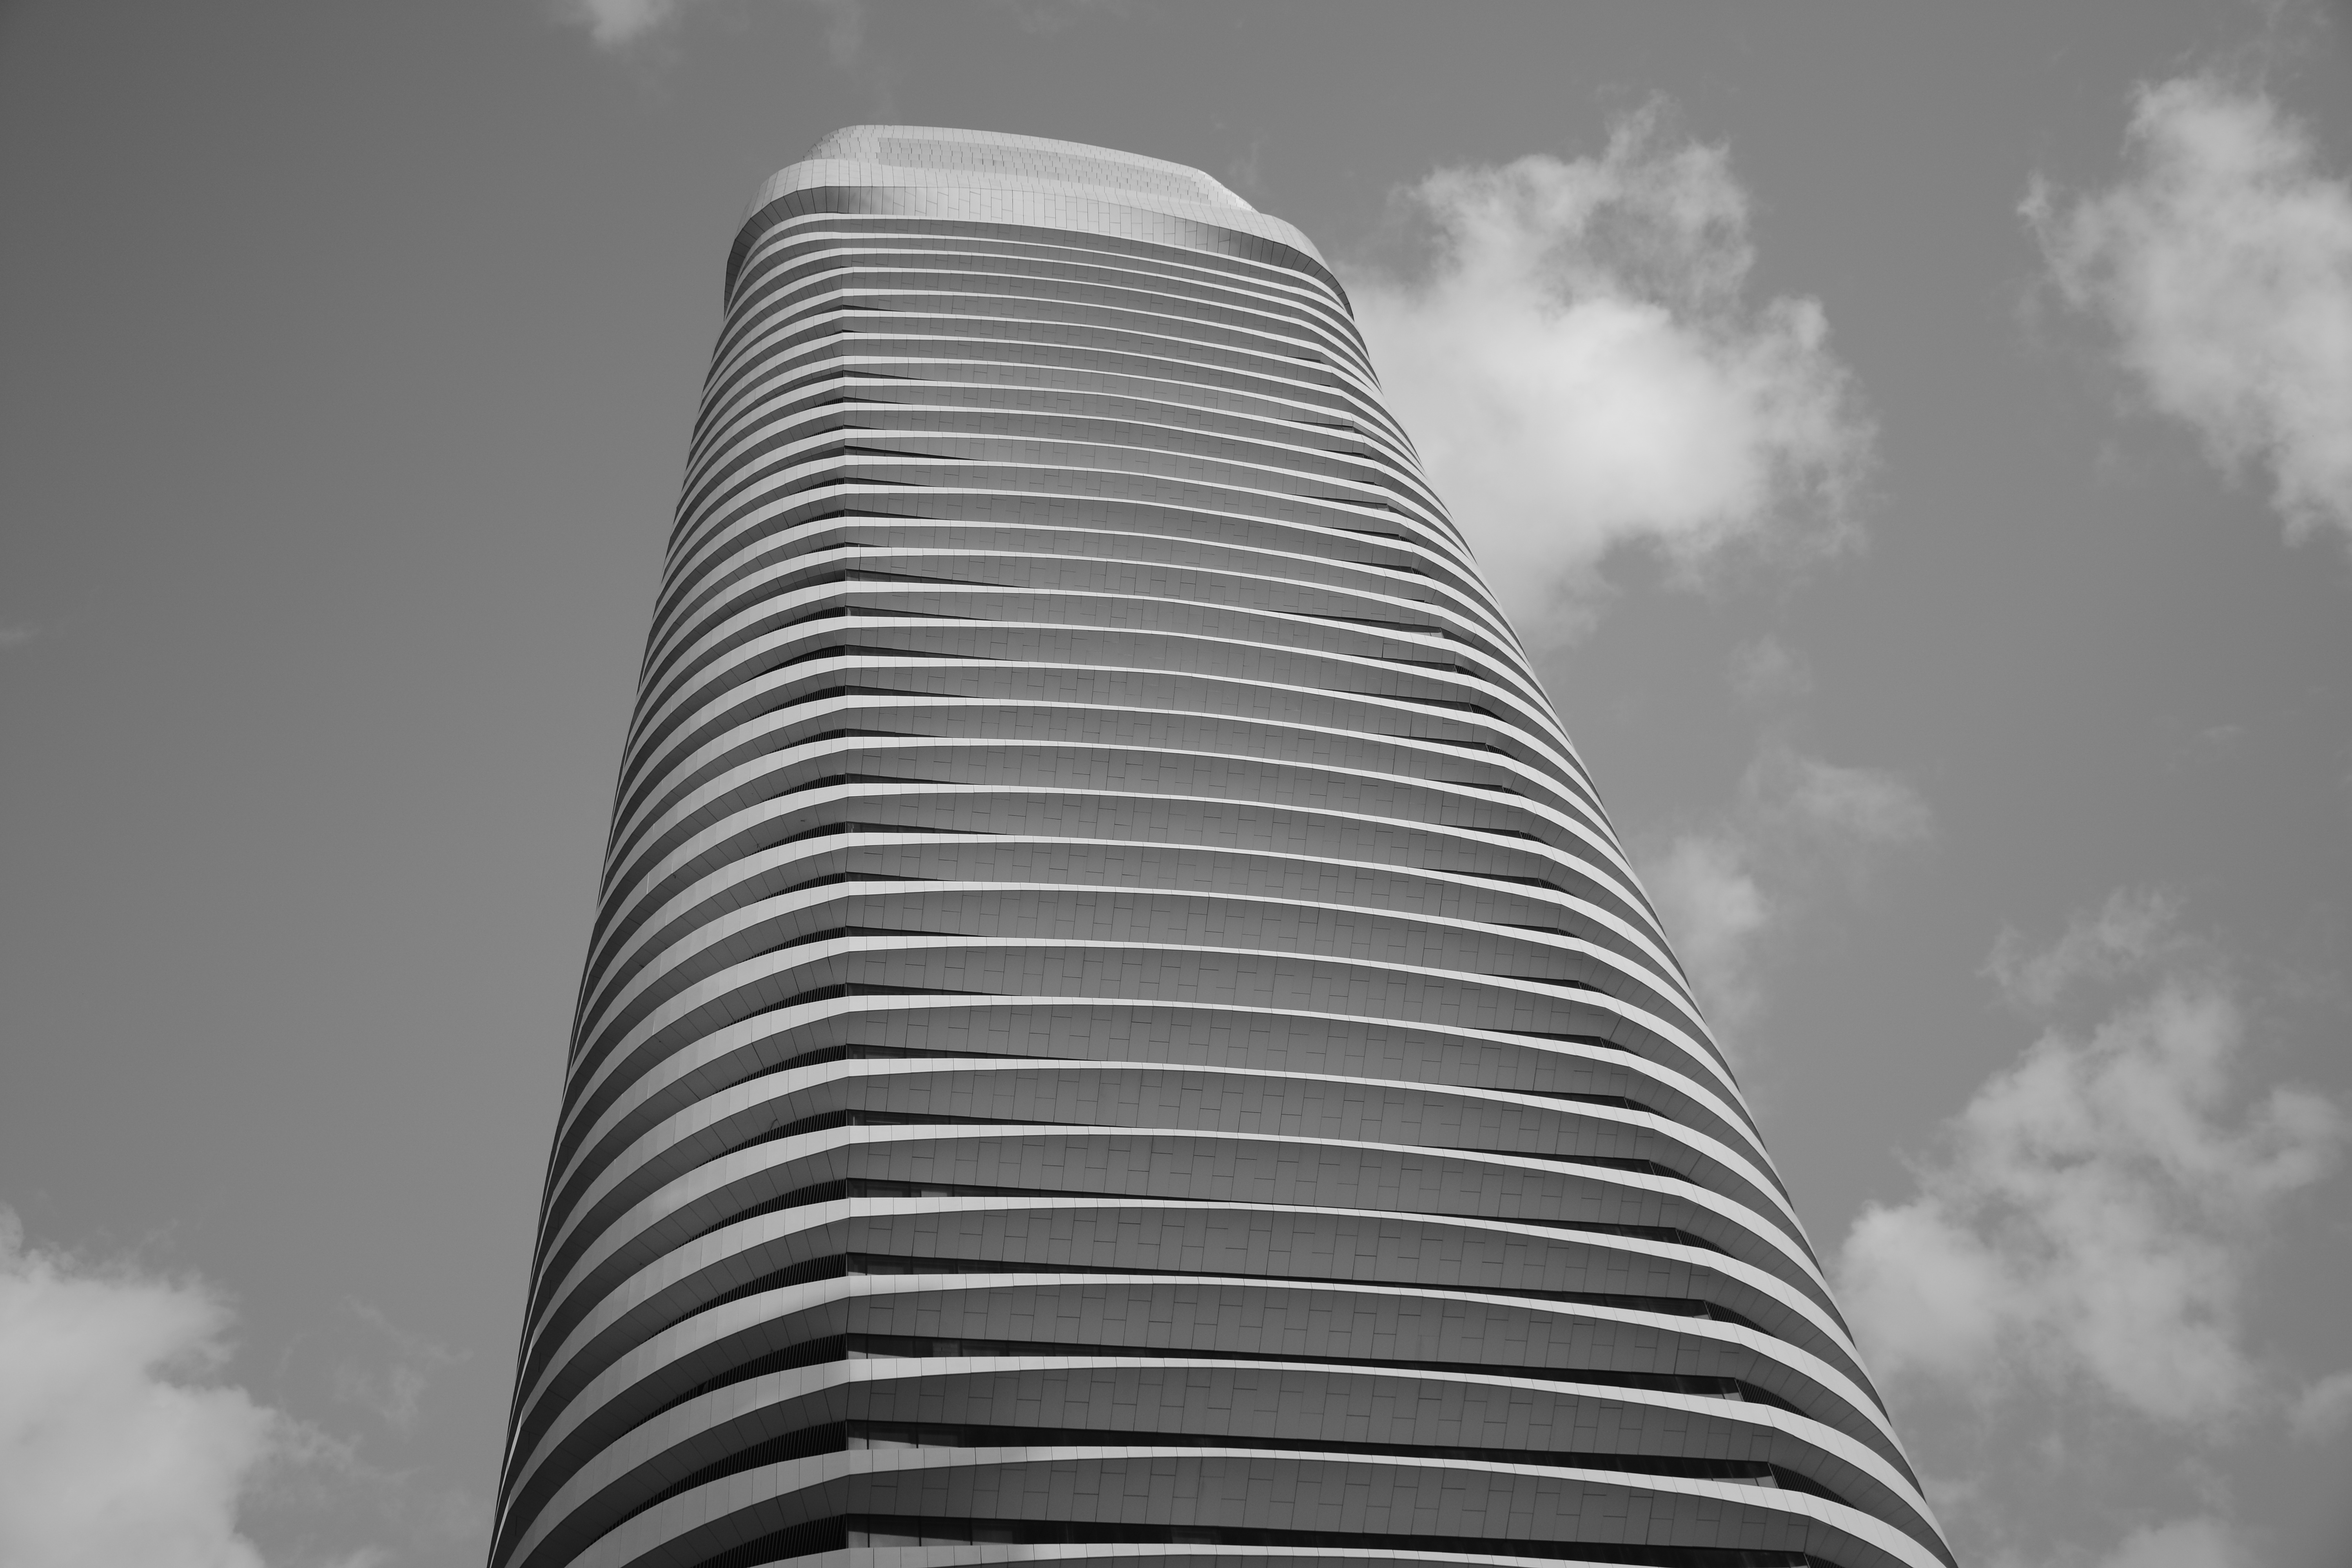
light, black and white, architecture, sky, building, city, skyscraper, daytime, line, tower, landmark, facade, monochrome, tower block, tall, angle, china, guangzhou, headquarters, metropolis, condominium, monochrome photography, metropolitan area, brutalist architecture, corporate headquarters